2011 Cincinnati Bengals season

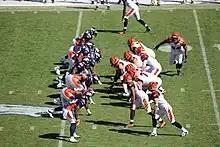
The Bengals against the Broncos

Based on 2010 standings, the Bengals had an easy schedule, with an opponent winning percentage of .473; 5 teams were played against that finished 2011 with winning records, and 8 teams were played against that finished 2011 with losing records. The Bengals played each of the teams in the AFC North twice, once home and once on the road. It played its home games at Paul Brown Stadium. Cincinnati's match-ups included the Seattle Seahawks and the Colts, both of which won its respective divisions in 2010. Because of the Bengals' losing record in 2010, the NFL decided to not give Cincinnati any prime-time games.